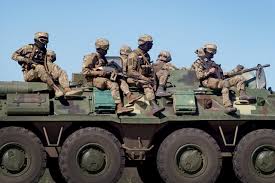
Label: BTR-80